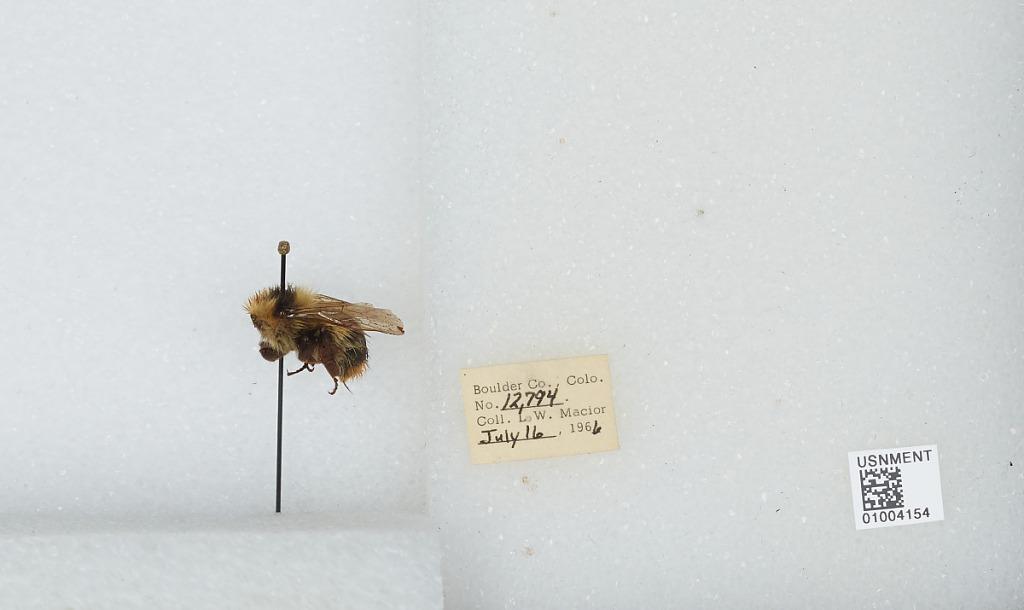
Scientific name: Bombus (Alpinobombus) balteatus Dahlbom
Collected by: L. Macior
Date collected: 1966-7-16
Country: United States
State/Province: Colorado
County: Boulder
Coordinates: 40.0275, -105.252